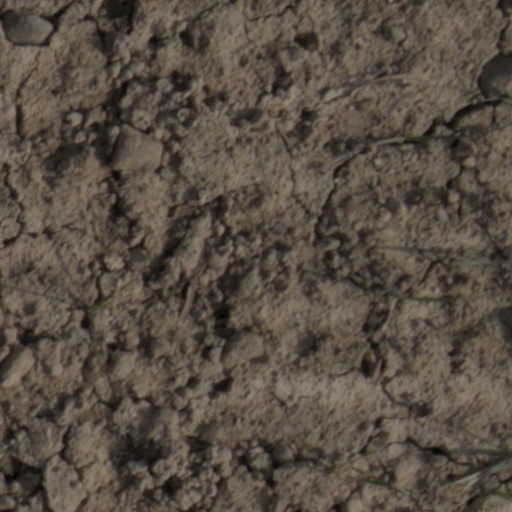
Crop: wheat